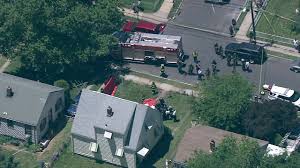
Label: urban_fire